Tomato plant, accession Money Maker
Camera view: vertical (180 deg); turntable rotation: 120 degrees
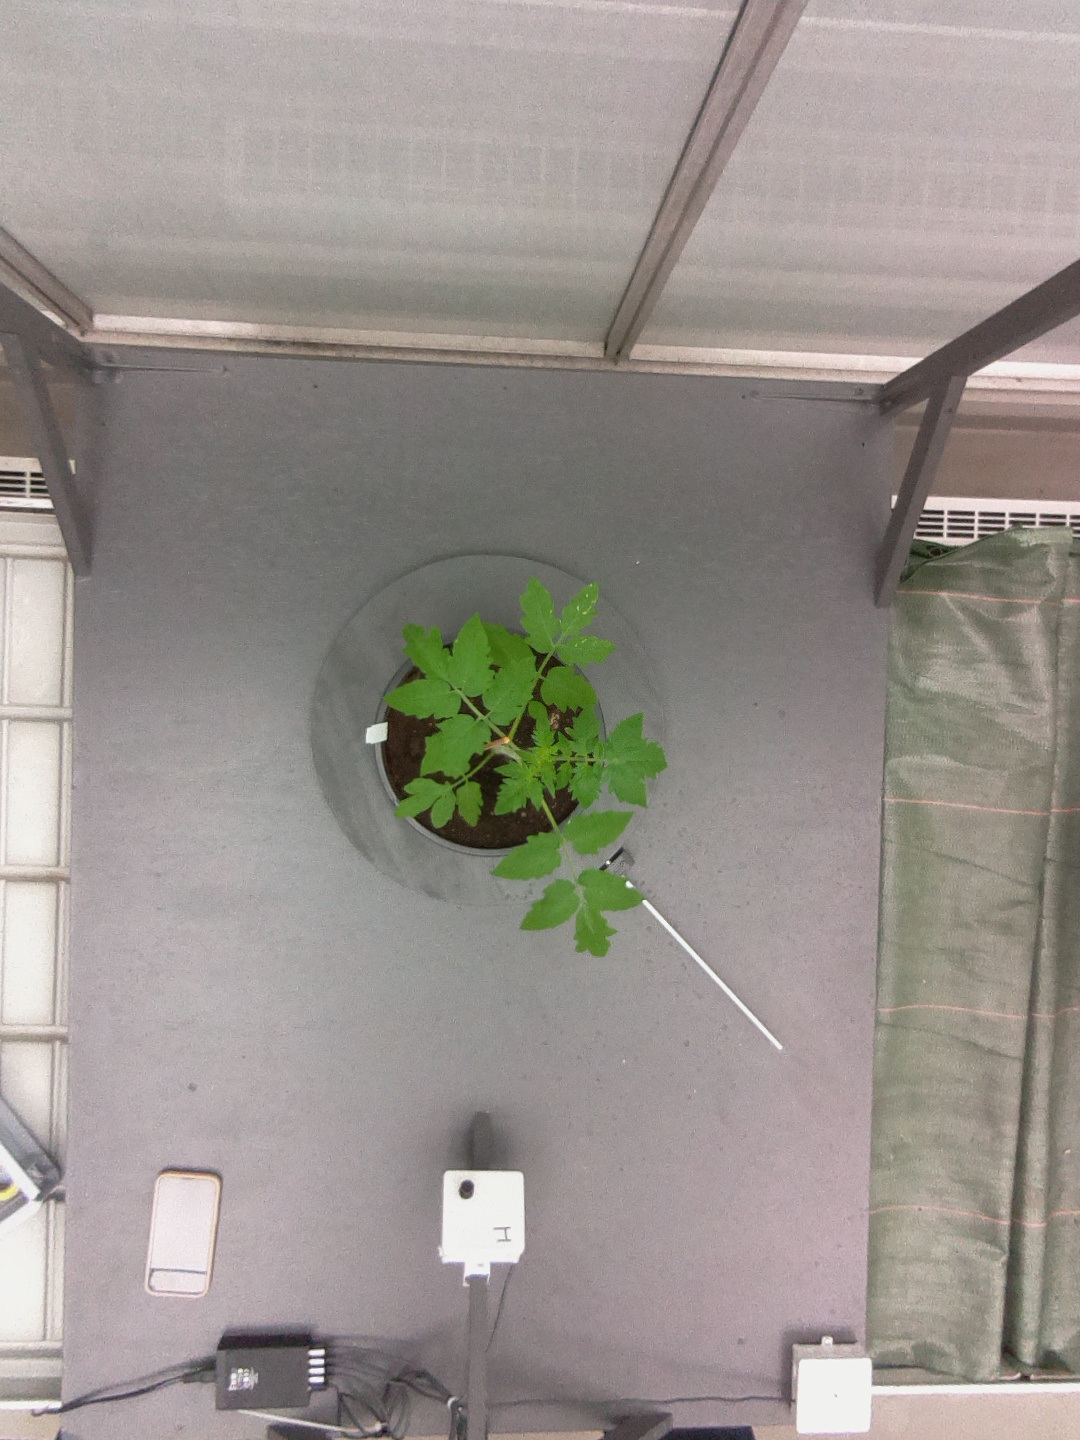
BBCH growth stage 13: 6 of true leaves visible